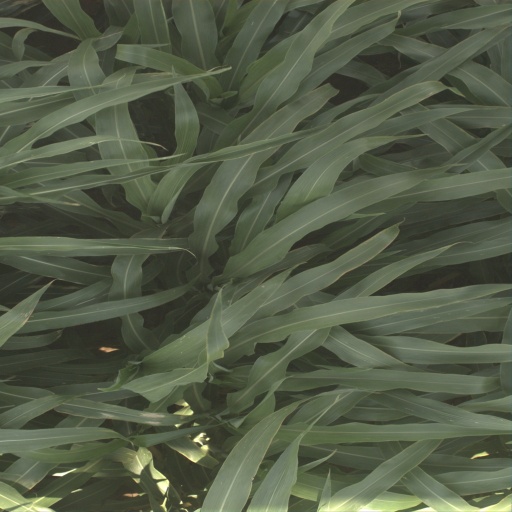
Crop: sorghum